History of the San Diego Padres

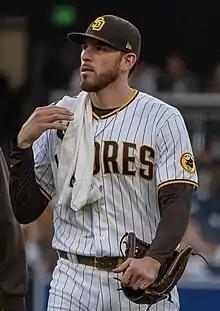
Joe Musgrove pitched the first no-hitter in Padres history on April 9, 2021.

Jayce Tingler replaced Green as the team's manager for the 2020 season. From August 17 to August 20, during a four-game series against the Texas Rangers, the Padres became the first team in MLB history to hit a grand slam in four consecutive games. In the pandemic-shortened season, the Padres went 37–23 and qualified for the playoffs for the first time since 2006. They won the best-of-three Wild Card Series against the St. Louis Cardinals before being swept in the NLDS against the eventual World Series champion Los Angeles Dodgers.